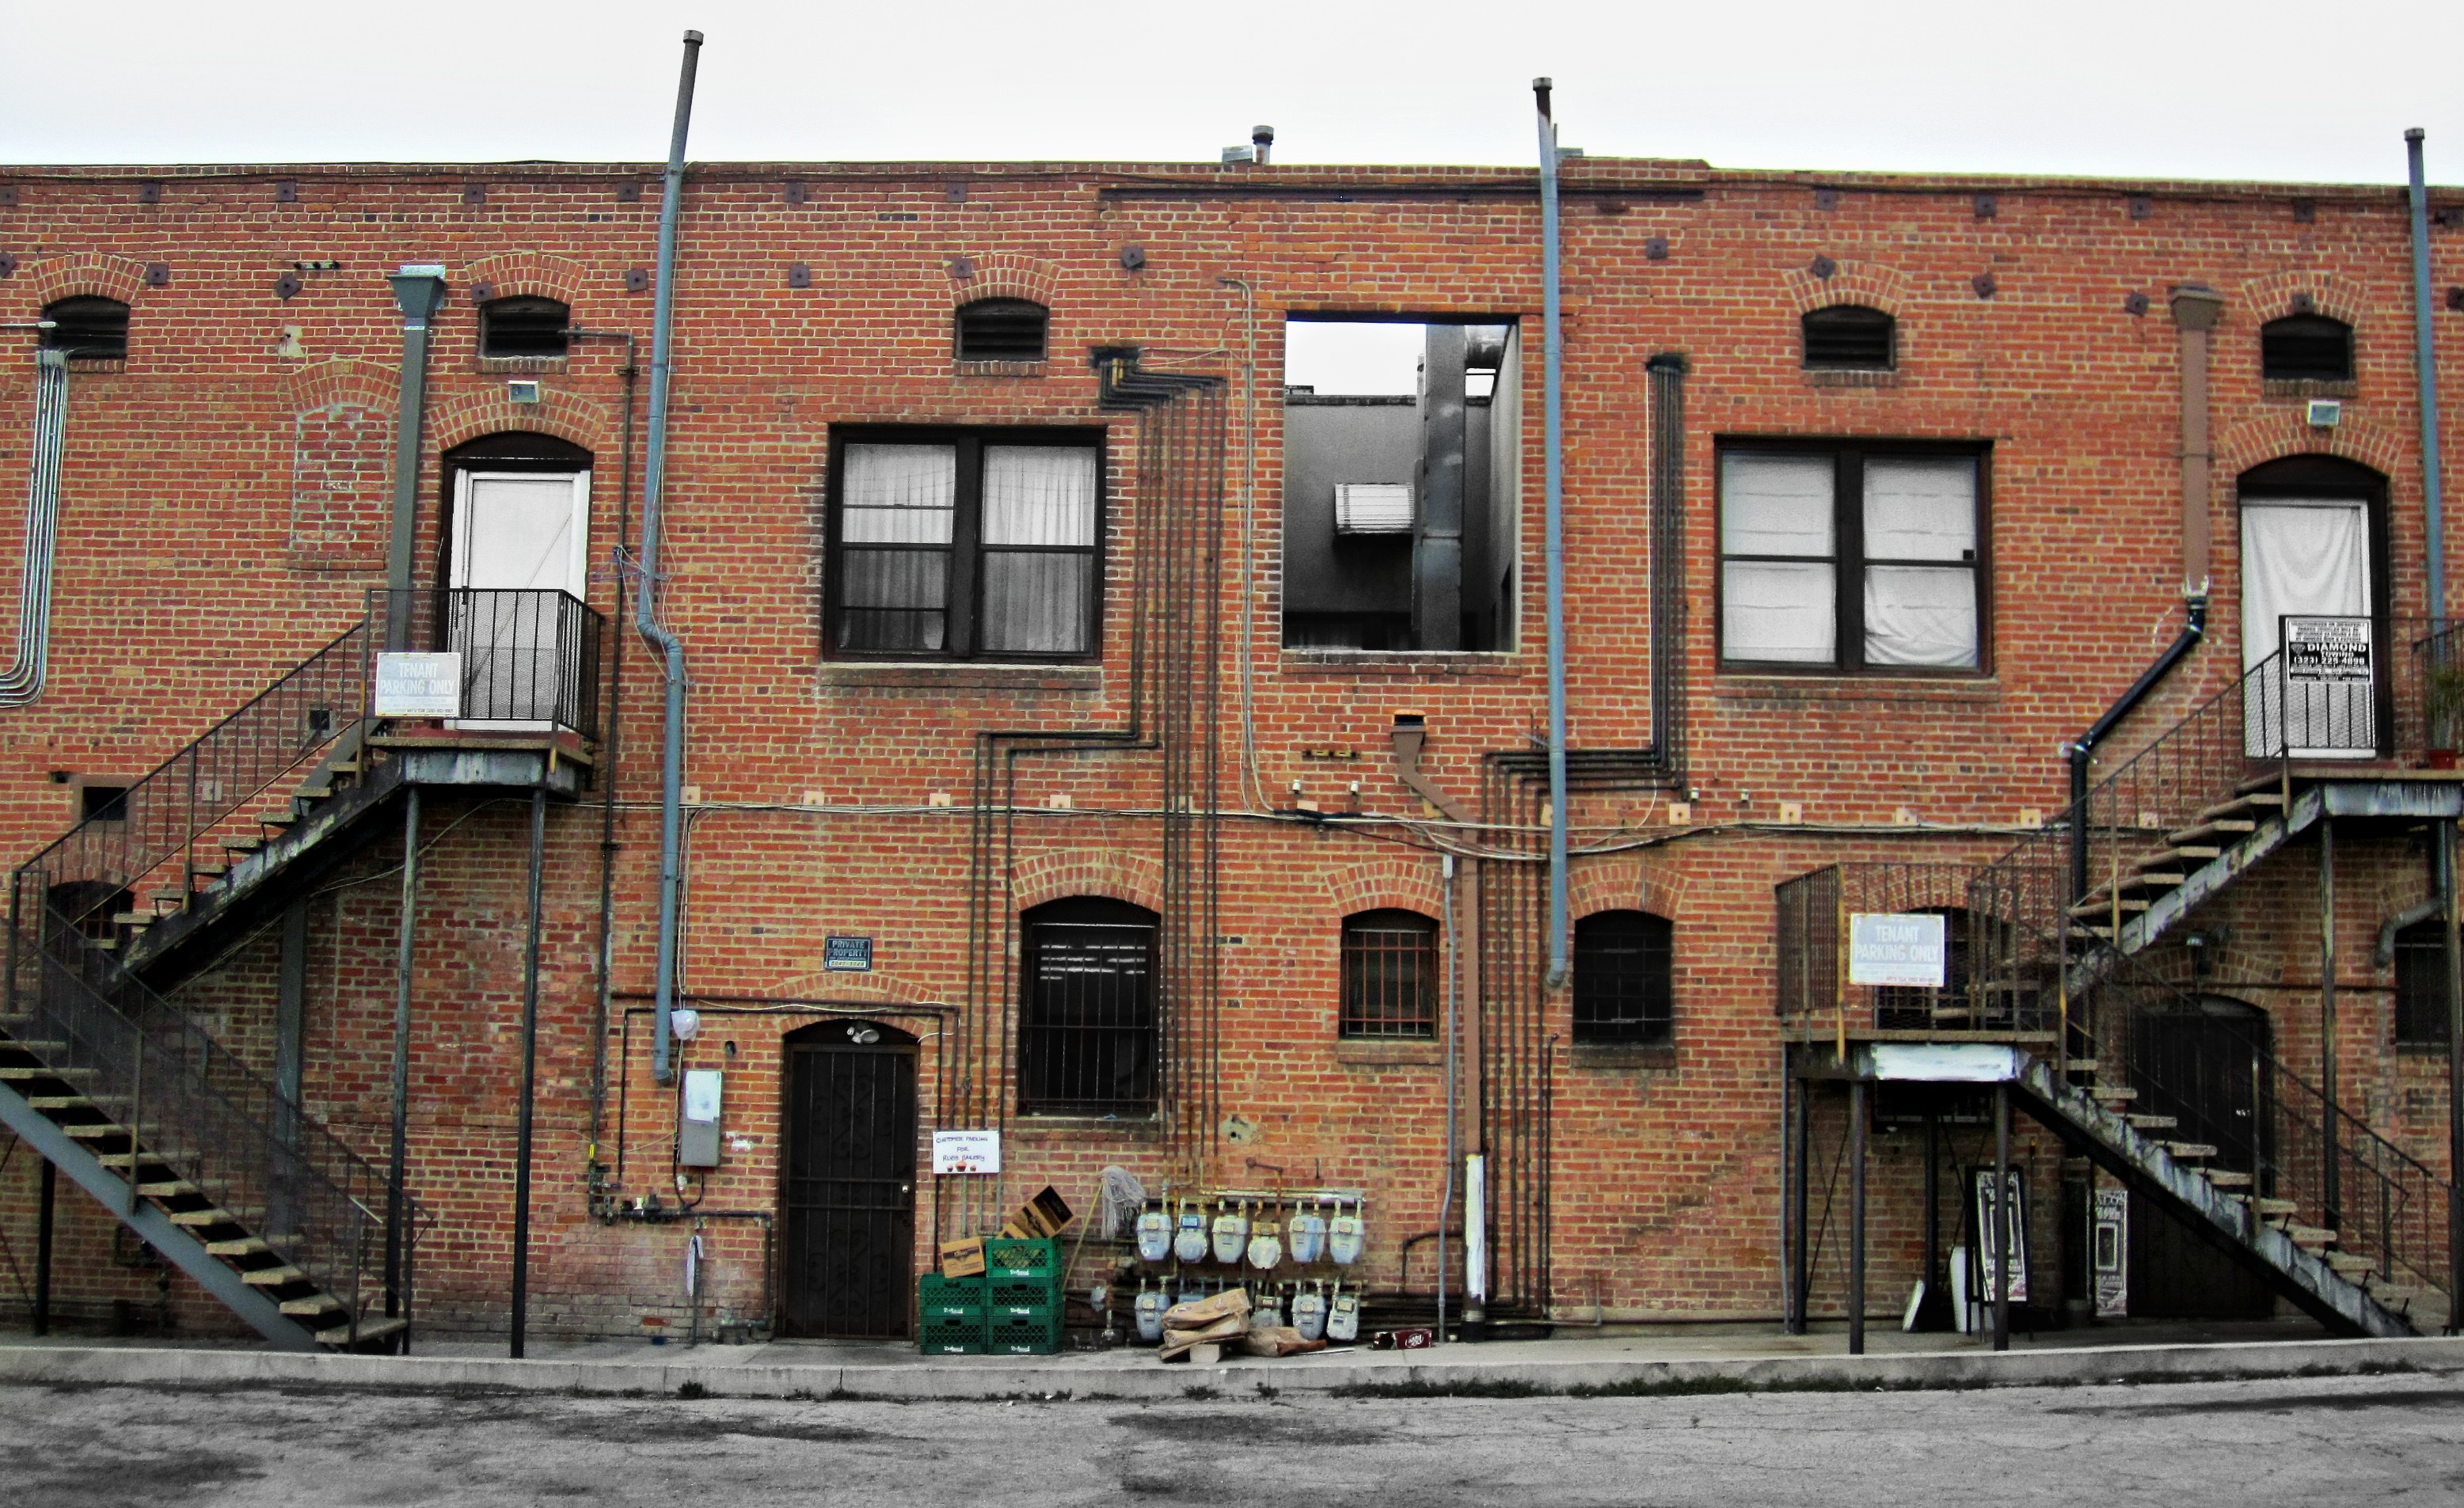
architecture, sky, road, street, house, town, building, old, alley, city, home, urban, wall, symmetrical, downtown, village, suburb, construction, red, cottage, facade, property, exterior, industry, residential, brick, modern, concrete, brick wall, block, pipes, stairs, windows, infrastructure, cement, bricks, doors, new, real, estate, electric, neighbourhood, home construction, building materials, brick house, building construction, urban area, residential area, human settlement